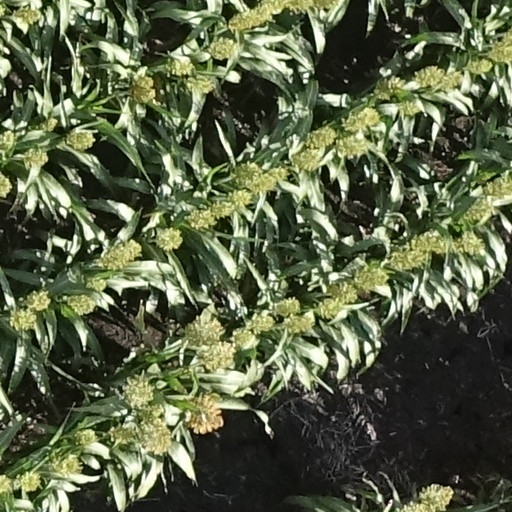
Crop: sorghum